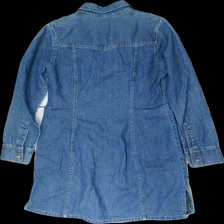
View: back
Type: Dress
Category: Ladies
Brand: Kappahl
Colors: Blue
Material: 100% cotton
Cut: Regular
Size: 40
Season: All
Trend: Denim
Damage location: middle right
Damage 2 location: middle center
Price range: 100-150
Recommended usage: Reuse
Description: blå jeans klänning